Handgun holster

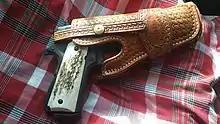
An OWB holster with a forward cant intended for wear on the right hip

The primary characteristic that often distinguishes duty holsters from all other holster designs is retention. Modern law enforcement duty holsters are available with varying levels of retention security (i.e. Level I, Level II, Level II+, Level III, etc.). Some security features are passive (such as retention screws, decoy straps, or hood guards), while others are active and require deliberate manipulation by the officer during the draw (such as traditional thumbreak snaps). While a higher level of retention will make it more difficult for a suspect to take a holstered handgun from an officer, it may also reduce the speed and ease with which an officer may draw their handgun (especially if the security features are active and not passive). Therefore, when selecting a duty holster, an officer may be forced to find a compromise of speed and retention that they are comfortable with.